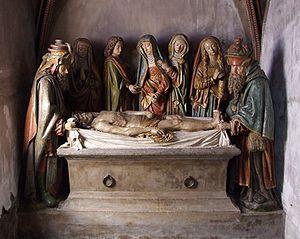
Mise au tombeau du christ, polychrome datée de 1495, offerte par le père Géraud Vitalis pour la reconstruction et la consécration de l'Église, église Saint-Matthieu, Salers, Cantal, FRANCE
La Mater dolorosa ou mère de douleur est un thème universel auquel une branche du christianisme a donné une valeur de référence en en faisant un point marquant de la dévotion mariale dans une spiritualité de la compassion. L'art religieux, particulièrement dans les pays catholiques et orthodoxes qui font une place éminente à la Vierge, a fait de ce contrepoint dramatique aux thèmes religieux, plus joyeux, de la Nativité et de la Vierge à l'enfant un sujet récurrent pendant plusieurs siècles, particulièrement du XIVᵉ au XVIIᵉ siècle.